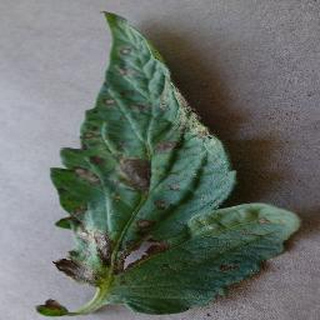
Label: tomato_early_blight